Kennesaw Mountain

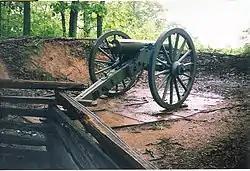
Cannon on Kennesaw Mountain in recreated artillery position.

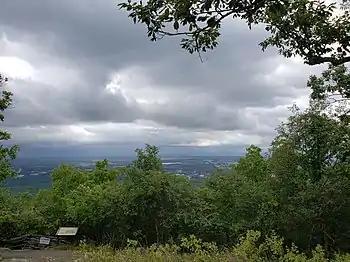
Summit of Kennesaw Mountain, summer afternoon thunderstorms approaching

Kennesaw Mountain was the site of the Battle of Kennesaw Mountain during the 1864 Atlanta Campaign of the American Civil War, in which the Union forces of General William Tecumseh Sherman launched a bloody frontal attack on the Confederate Army of Tennessee, which was commanded by General Joseph E. Johnston. Federal judge Kenesaw Mountain Landis, the first commissioner of Major League Baseball, was named after the battle, in which his father nearly lost his left leg.